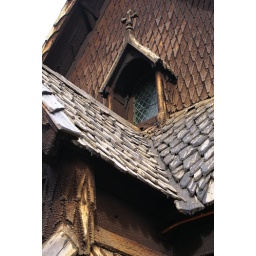
The only window in this old wooden church